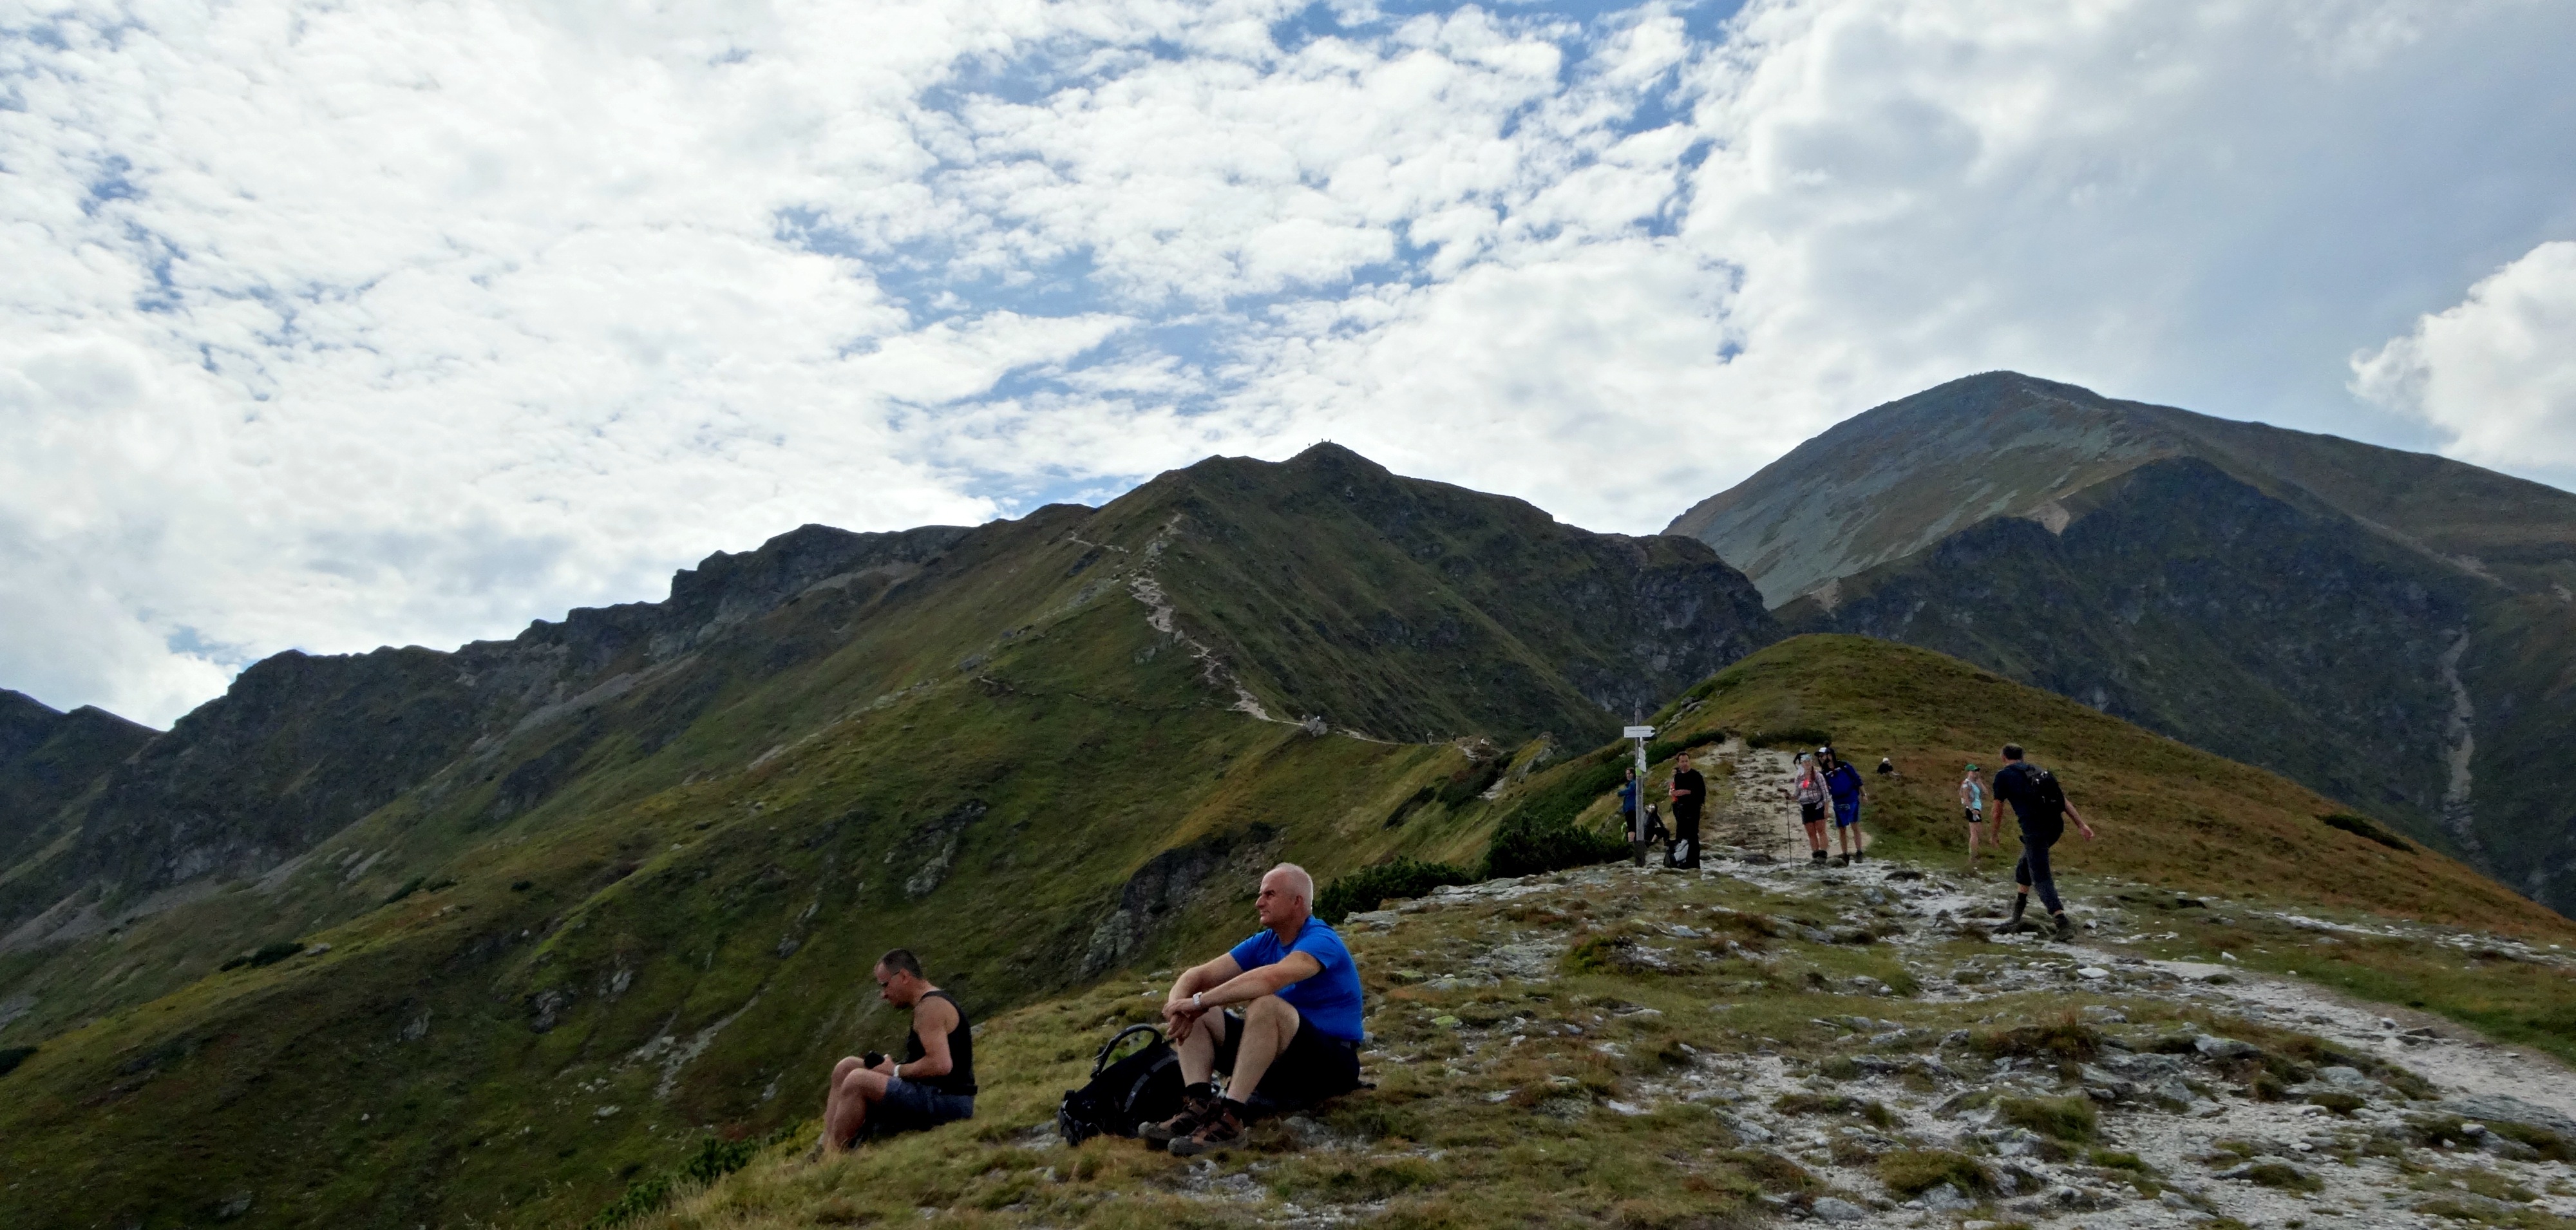
landscape, nature, wilderness, walking, mountain, hiking, hill, adventure, valley, mountain range, extreme sport, tourism, ridge, summit, mountaineering, sports, mountains, alps, backpacking, poland, plateau, fell, the national park, landform, mountain pass, western tatras, mountainous landforms